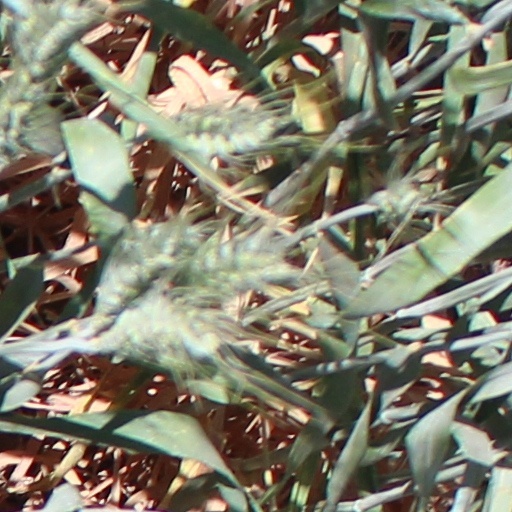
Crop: wheat